Robert C. Michelson

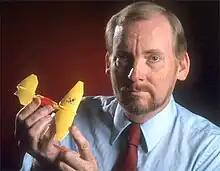
Michelson holding his invention: the Entomopter

Robert C. Michelson (born 1951) is an American engineer and academic who invented the entomopter, a biologically inspired flapping-winged aerial robot, and who established the International Aerial Robotics Competition. Michelson's career began at the U.S. Naval Research Laboratory. He later became a member of the research faculty at the Georgia Institute of Technology. He is the author of three U.S. patents and over 100 journal papers, book chapters and reports. Michelson is the recipient of the 1998 AUVSI Pioneer Award and the 2001 Pirelli Award for the diffusion of scientific culture as well as the first Top Pirelli Prize.